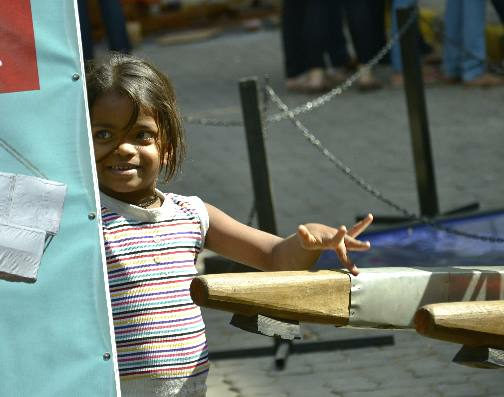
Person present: Yes